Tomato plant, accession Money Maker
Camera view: bottom (45 deg); turntable rotation: 270 degrees
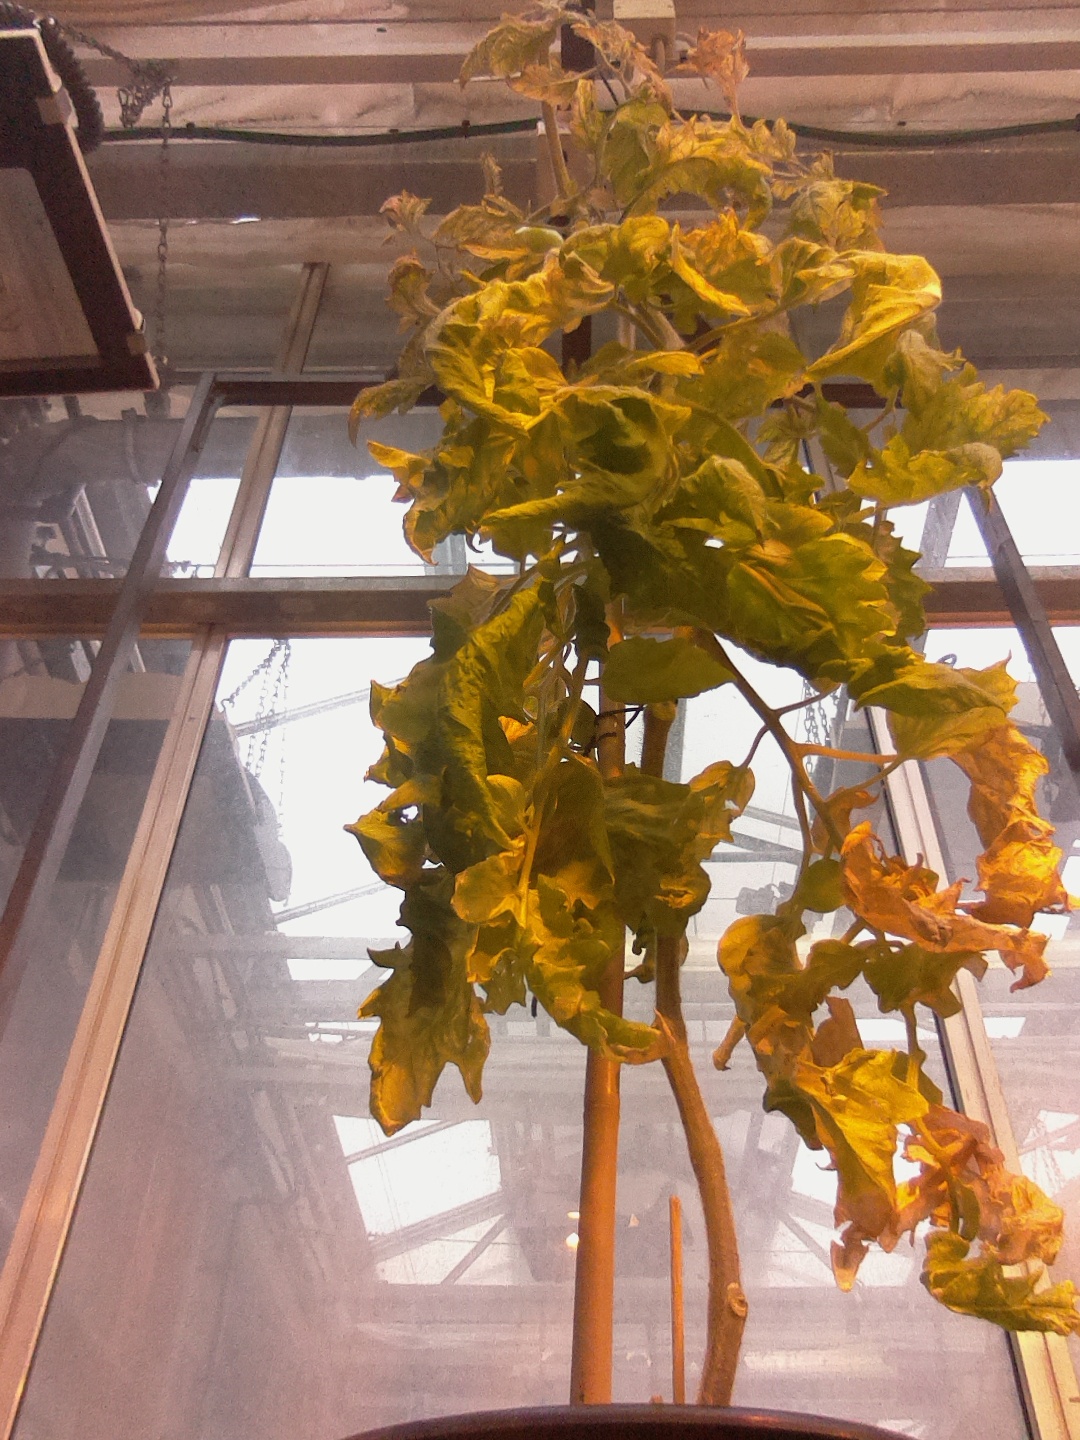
BBCH growth stage 79: 90% -100% of final fruit size